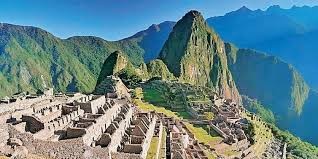
Landmark: Machu Picchu